Peruvian art

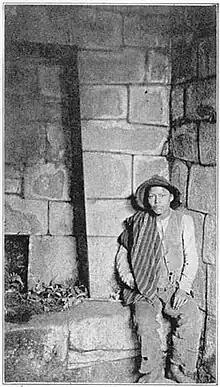
Martín Chambi photo a man at Machu Picchu, published in "Inca Land. Explorations in the Highlands of Peru", 1922

Teresa Burga was a multimedia artist that works with conceptual art since the 60s and 70s. She was a pioneer in media art, art and technology and installation art in Peru. She was one of the most important non-objectualist artists of those decades in Peru.